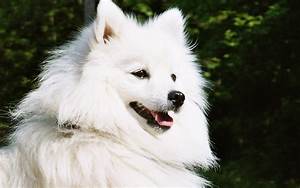
Label: dog